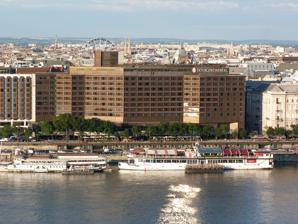
Building: InterContinental Budapest
Country: Hungary
Year built: 1981
InterContinental Budapest Former names Hotel Forum Budapest Hotel chain InterContinental General information Location Budapest , Hungary Address Apáczai Csere János u. 12-14 Opened 1981 Owner Al Habtoor Group Management InterContinental Design and construction Architect(s) József Finta Developer HungarHotels Other information Number of rooms 402 Number of suites 26 Number of restaurants 2 Website Official website InterContinental Budapest The InterContinental Budapest Hotel is located on the Danube bank. History of the InterContinental Budapest The hotel was originally built as the Forum Hotel . Its construction was made possible by a favorable credit contract after an Austrian-Hungarian government agreement. Construction began in July 1979 based on the plans of the architect József Finta and the interior designer László Király. The Forum Hotel opened on 28 November 1981, owned by a state-owned company, called HungarHotels. After the nearby Duna Inter-Continental it was the second hotel operated on a franchise agreement. The success was proved by the fact that the credit with interest given for 15 years was returned in the 7th year of operation. In 1994 as the second phase of privatization the Forum Hotel went over into ÁPV RT’s ownership (as a state property) in order to prepare its sale. The tender took place in three phases. The first turn was invalid, at the second one Daewoo won, but after the announcement it was invalidated considering formal defects, and the third one InterContinental won. As of 1 November 1996 InterContinental owned the hotel with 95% after half a year the company bought the remaining 5% of employee shares. The contract contained the obligatory renovation condition and the restriction of no redundancies within a year. The name change from Forum to InterContinental took place on 6 May 1997. Thanks to the renovation between 1998 and 2000 the hotel became a 5-star property. Previous hotels in the area In the early 1900s the Danube-riverside was adorned by a row of hotels: The Carlton, Bristol, Grand Hotel Hungaria and Dunapalota-Ritz. During World War II , the Portuguese Consulate in Budapest was located in the Hotel Dunapalota-Ritz, which was on the site of today's InterContinental Budapest. In 1944, the diplomats Carlos de Sampayo Garrido ( Ambassador ) and Alberto Teixeira Branquinho ( Chargé d'affaires ) granted entry visas to Portugal to those refugees persecuted and threatened with imprisonment and death by Nazi Germany and its Hungarian allies . They acted under instructions and with the full backing of the conservative and authoritarian Portuguese regime and their actions made it possible for approximately 1000 Jewish refugees to escape The Holocaust and find in Portugal a gateway to safety and freedom. After World War II this row of hotels was almost totally destroyed. Its rebirth started at the end of the '60s with the construction of the Duna Inter-Continental in 1968, today known as the Budapest Marriott Hotel. Notable Guests at the Hotel João Havelange , former FIFA president (1982) Amanda Lear , French-born European disco queen of the '70s (1982) Andrew Lloyd Webber , one of the most popular musical composer of the 20th century (1983) Mark Spitz , American Olympic and world champion winner swimmer (1983) Paul Arma , Hungarian-French composer (1984) Larry Hagman , number one star of Dallas, an American prime-time television soap opera (1984) Sylvia Kristel , Dutch actress, model and singer, starring in French film Emmanuelle (1984) Edwin Moses , American athlete who won 107 competitions in a row between 1977 and 1987 (1986) Cliff Richard , British singer (1989) Joe Cocker , English rock/blues singer (1989) Ivan Lendl , regarded as the best professional tennis player in the '80s (1991) Giacomo Agostini , Italian Moto GP rider in the '60s and '70s (1992) Nigel Mansell , British racing driver (1992) Michael Schumacher , German former Formula One driver (1992, 1993) Lee Haney , former American IFBB professional bodybuilder (1993) Bonnie Tyler , Welsh singer, visited Hungary during her Silhouette in Red Tour (1993) Kylie Minogue , Australian pop singer, songwriter, and actress (1993) Damon Hill , retired British racing driver from England (1993, 1998, 1999) Ede Teller , Hungarian-American theoretical physicist (1994) Richard Clayderman , French pianist (1994) Ferenc Puskás , Hungarian footballer and manager (1995) Plácido Domingo , Spanish tenor (1996) José Carreras , Spanish Catalan tenor (1996) Diana Ross , American singer and actress Gabriela Sabatini , former professional Argentine tennis player (1997) Sources Milgram, Avraham. Portugal, Salazar, and the Jews, translated by Naftali Greenwood. Jerusalem, Yad Vashem, 2011 ISBN 9789653083875 . References